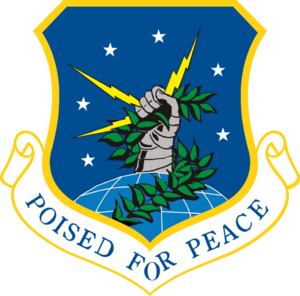
L'USAF Space Command était la force spatiale des États-Unis de 1982 à 2019.
Minot Air Force Base est une importante base de l'United States Air Force située près de la petite ville de Minot dans le Dakota du Nord.
Le 91st Missile Wing est une unité de missiles stratégiques Minuteman appartenant à l'Air Force Space Command de l'United States Air Force basée à Minot Air Force Base dans le Dakota du Nord